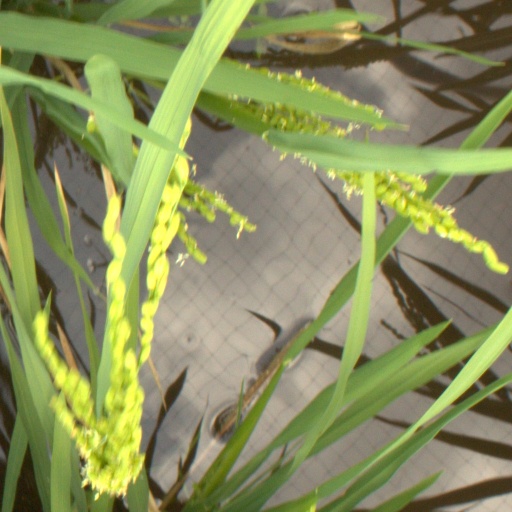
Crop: rice